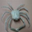
Label: cra